Question: Please indicate a possible affordance area of the surfboard that can be used for carrying
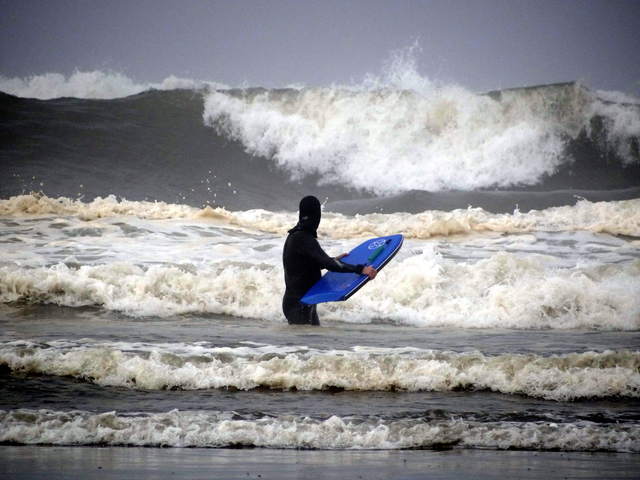
Answer: [303.5, 237, 405.5, 304]